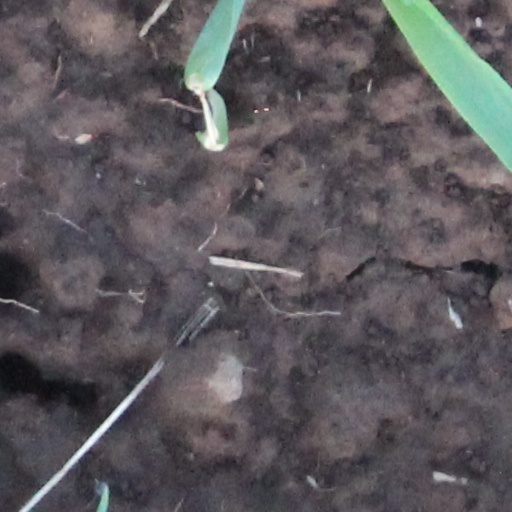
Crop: wheat